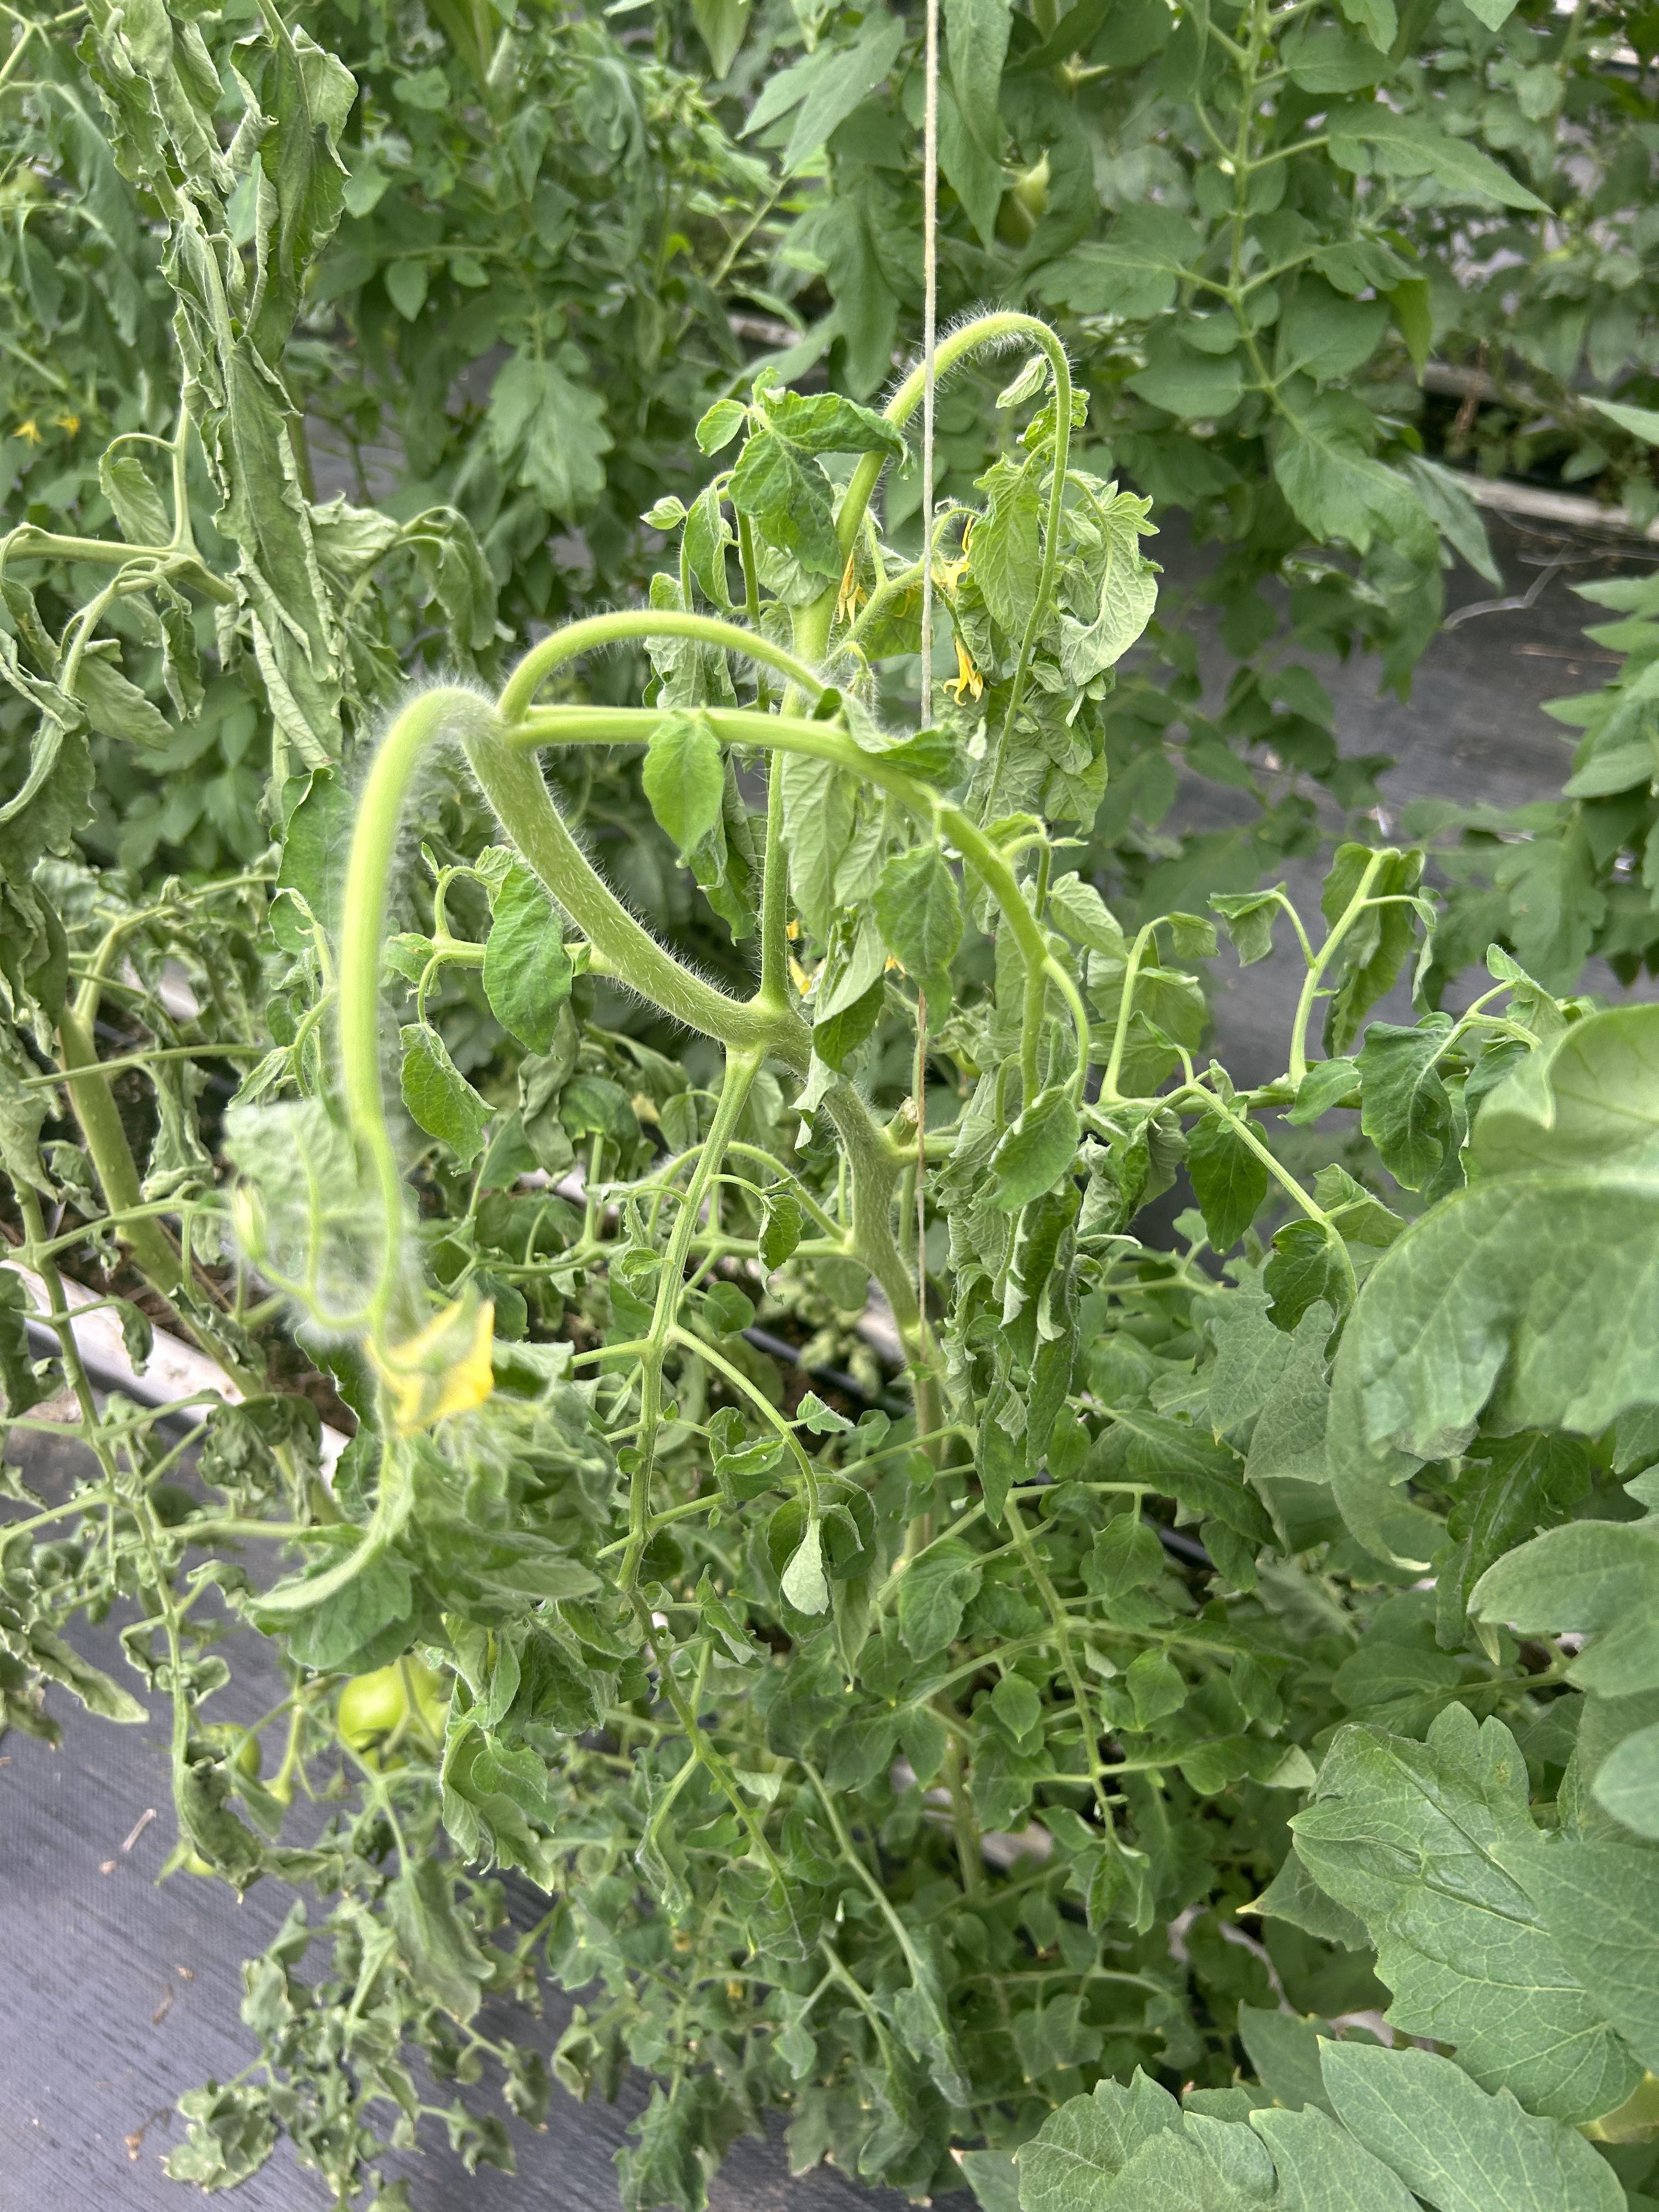
Disease: Wilt